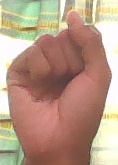
ASL sign: S